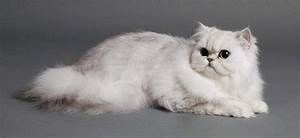
Label: gatto